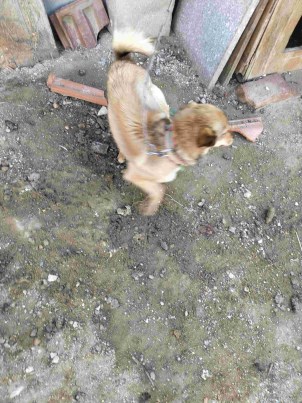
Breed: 3336-n000121-chinese_rural_dog